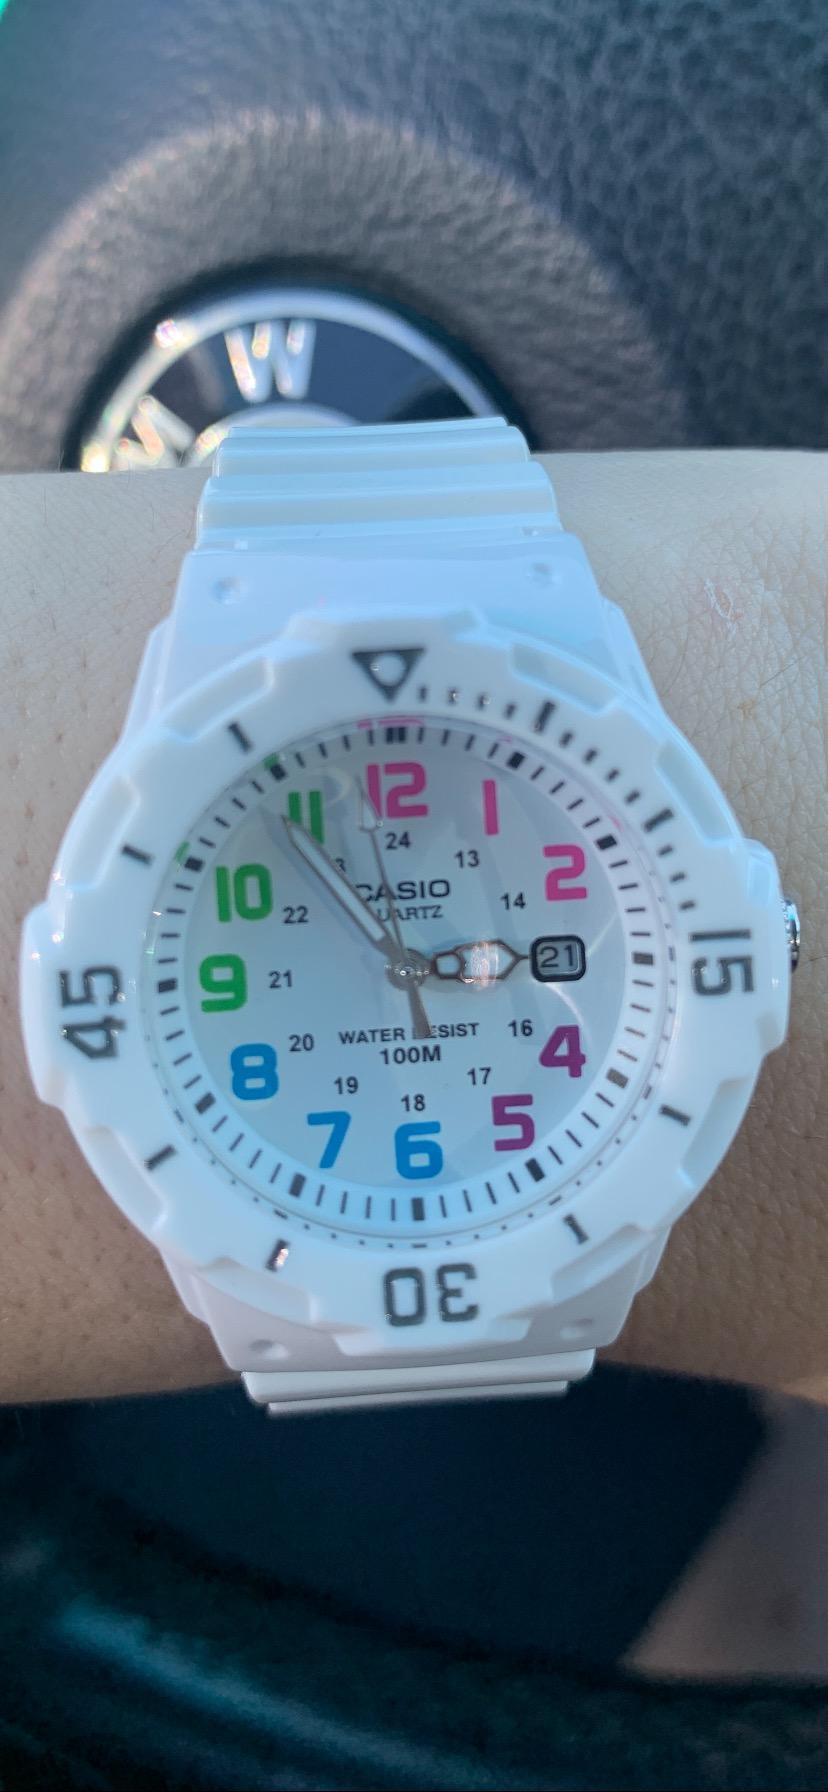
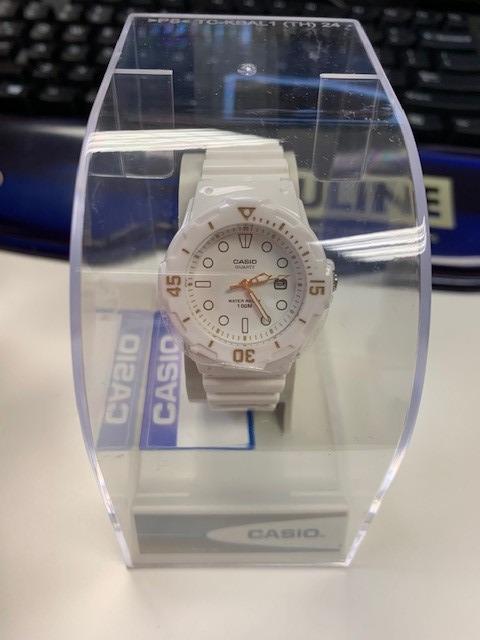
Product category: accessories_watch
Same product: yes